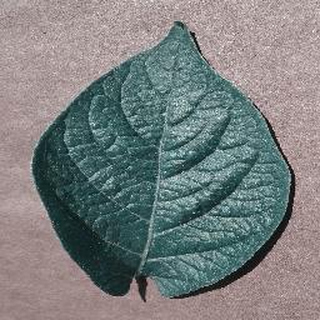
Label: healthy_potato